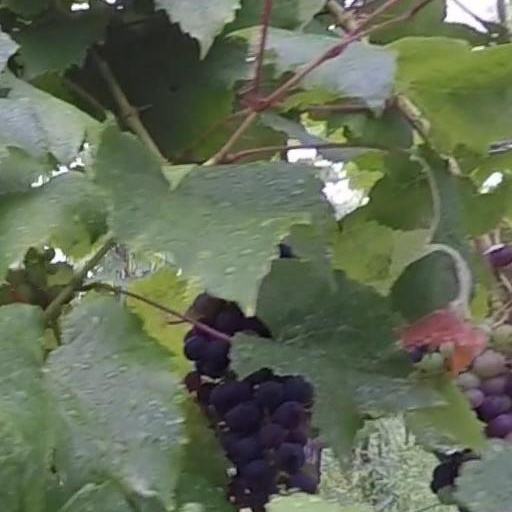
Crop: grape